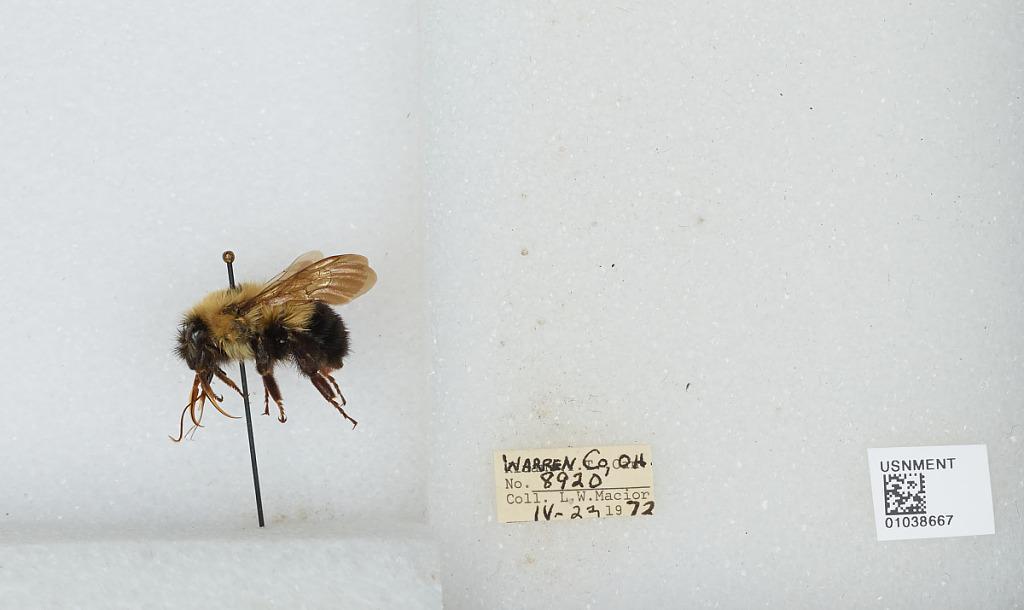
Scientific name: Bombus (Pyrobombus) perplexus Cresson
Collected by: L. Macior
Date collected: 1972-4-23
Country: United States
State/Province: Ohio
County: Warren
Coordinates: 39.4242, -84.1856